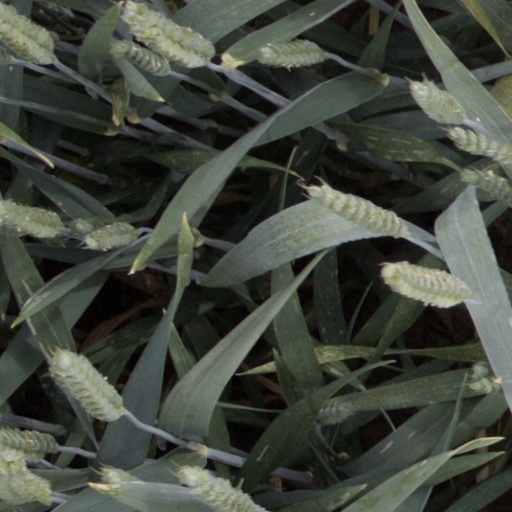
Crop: wheat